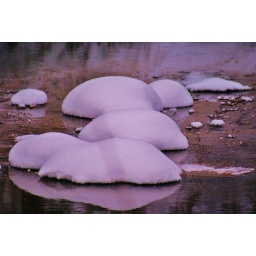
rock in the water